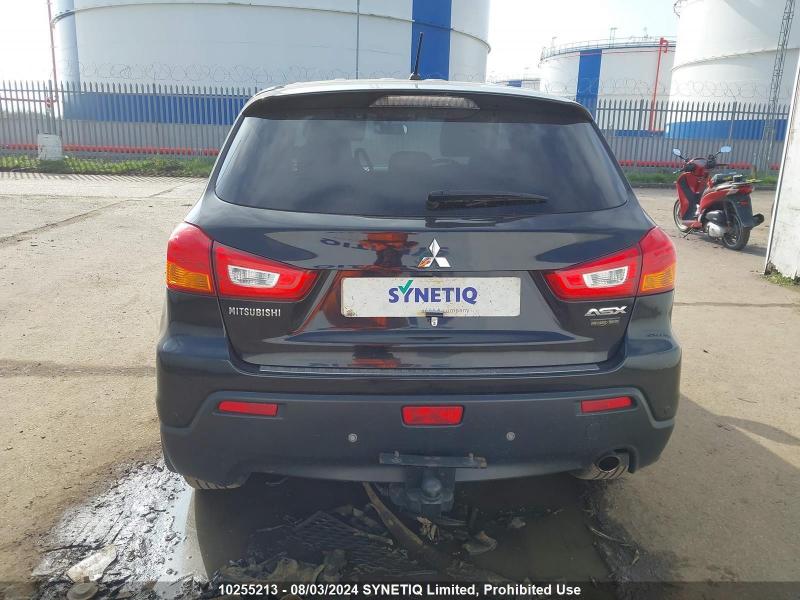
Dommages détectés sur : plaque d'immatriculation arrière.
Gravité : mineur